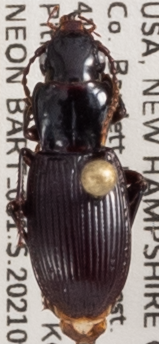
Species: Pterostichus rostratus
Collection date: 2021-09-08
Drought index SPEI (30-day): -0.438
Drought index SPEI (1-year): -0.922
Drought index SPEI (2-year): -0.676